Feature-oriented programming

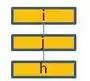
Connection between layer stacks and transformation compositions

FOSD arose out of layer-based designs and levels of abstraction in network protocols and extensible database systems in the late-1980s. A program was a stack of layers. Each layer added functionality to previously composed layers and different compositions of layers produced different programs. Not surprisingly, there was a need for a compact language to express such designs. Elementary algebra fit the bill: each layer was a function (a program transformation) that added new code to an existing program to produce a new program, and a program's design was modeled by an expression, i.e., a composition of transformations (layers). The figure to the left illustrates the stacking of layers i, j, and h (where h is on the bottom and i is on the top). The algebraic notations i(j(h)), i•j•h, and i+j+h have been used to express these designs.